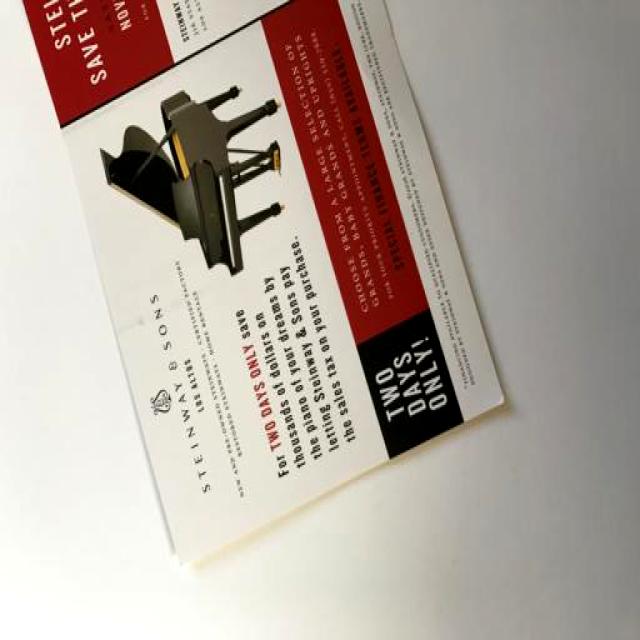
Label: Paper